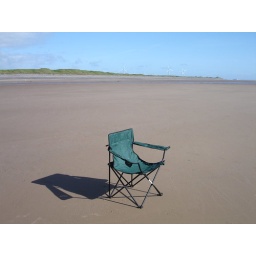
The best seat in the house